Information Control Division

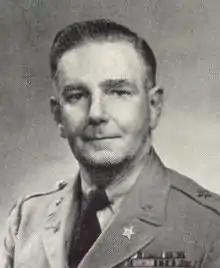

After World War II, the post-war Yalta Conference declared that Germany would be split into four occupational zones occupied, respectively, by the United States, Britain, France, and the Soviet Union. The American-occupied sector in Germany "encompassed Bavaria, Hesse, Württemberg-Baden (now Baden-Württemberg), the Bremen enclave, and the U.S Sector of Berlin". Each of these occupied zones held offices wherein the ICD would handle the administrative tasks to help the United States exert influence over German media through the different control branches of the ICD. ICD main headquarters were located in Berlin.